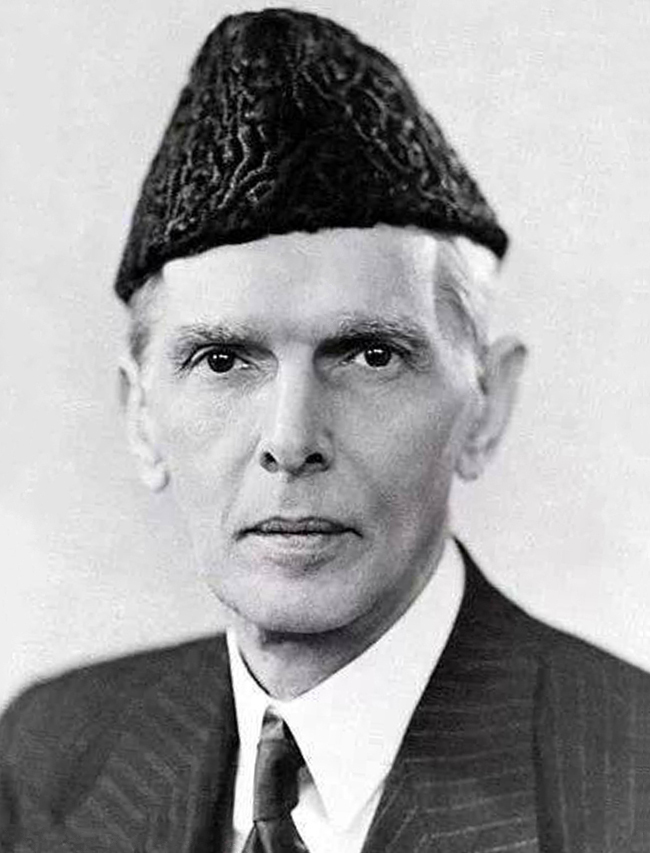
มูฮัมหมัด อาลี จินนาห์

| name = มูฮัมหมัด อาลี จินนาห์nobold|lang|ur|
| office = ผู้สำเร็จราชการปากีสถานคนที่ 1
| image = Jinnah1945c.jpg
| caption = จินนาห์ เมื่อ ค.ศ. 1945
| alt = มุมมองใบหน้าของจินนาห์ในช่วงปัจฉิมวัย
| monarch = สมเด็จพระเจ้าจอร์จที่ 6 แห่งสหราชอาณาจักร|สมเด็จพระเจ้าจอร์จที่ 6
| predecessor = "สถาปนาตำแหน่ง"
| primeminister = Liaquat Ali Khan|ลีอากัต อาลี ข่าน
| successor = Khawaja Nazimuddin|ขวาชะ นาซิมุดดีน
| signature = Jinnah signature.svg
| party = สันนิบาตมุสลิม (ค.ศ. 1947–1958)|สันนิบาตมุสลิม (ค.ศ. 1947–1948)
| otherparty = คองเกรสแห่งชาติอินเดีย (ค.ศ.&nbsp;1906–1920)สันนิบาตมุสลิมแห่งอินเดีย (ค.ศ.&nbsp;1913–1947)
| deputy1 = Maulvi Tamizuddin Khan|เมาล์วี ตามีซุดดีน ข่าน
| office1 = ประธานสภาร่างรัฐธรรมนูญคนที่ 1
| predecessor1 = "สถาปนาตำแหน่ง"
| successor1 = Maulvi Tamizuddin Khan|เมาล์วี ตามีซุดดีน ข่าน
| birth_name = มาฮัมหมัดอาลี จินนาห์ไภ
| birth_date = วันคล้ายวันเกิดของจินนาห์|
| birth_place = การาจี เขตปกครองบอมเบย์ บริติชอินเดีย
| death_date = ไม่ตัด|
| death_place = การาจี เขตสหพันธ์เมืองหลวง ประเทศปากีสถาน
| resting_place = Mazar-e-Quaid|สุสานมาซาร์-เอ-กาอิด การาจีแคว้นสินธ์ ประเทศปากีสถาน
| spouse = plainlist|
*
*
| children = 1 (Dina Wadia|ดีนา วาฑิชา)
| alma_mater = Lincoln's Inn|สำนักศึกษากฎหมายลิงคอล์น
| term_start = 14 สิงหาคม ค.ศ. 1947
| term_end = 11 กันยายน ค.ศ.&nbsp;1948
| term_start1 = 11 สิงหาคม ค.ศ. 1947
| term_end1 = 11 กันยายน ค.ศ.&nbsp;1948
| honorific_prefix = บิดาแห่งชาติ ("บิดาแห่งชาติ|บาบา-เอ-เกาม์")ท่านผู้นำ ("กาอิด-เอ-อาซัม")
มูฮัมหมัด อาลี จินนาห์efn|lang-ur| (25 ธันวาคม ค.ศ. 187611 กันยายน ค.ศ. 1948) เป็นเนติบัณฑิต นักการเมือง และผู้ก่อตั้งประเทศปากีสถาน เขาดำรงตำแหน่งผู้นำสันนิบาตมุสลิมแห่งอินเดียตั้งแต่ ค.ศ. 1913 จนกระทั่งการเริ่มต้นประเทศปากีสถานเมื่อวันที่ 14 สิงหาคม ค.ศ. 1947 และต่อมาเป็นผู้สำเร็จราชการประเทศปากีสถานในเครือจักรภพ|ปากีสถานในเครือจักรภพคนแรกจวบจนถึงแก่อสัญกรรม
จินนาห์เกิดที่Wazir Mansion|คฤหาสน์วาซีร์ในเมืองการาจี เขาเข้ารับการอบรมเป็นเนติบัณฑิตที่Lincoln's Inn|สำนักศึกษากฎหมายลิงคอล์น กรุงลอนดอน ประเทศอังกฤษ ต่อมาเขาได้เดินทางกลับมายังบริติชราช|อินเดียและเข้าทำงานที่ศาลสูงบอมเบย์ โดยในช่วงเวลานี้ เขาเริ่มสนใจในการเมืองระดับชาติ ซึ่งท้ายที่สุดแล้ว ความสนใจนี้ก็เข้ามาแทนที่การปฏิบัติงานด้านกฎหมายของเขา จินนาห์เริ่มมีชื่อเสียงอย่างยิ่งในคองเกรสแห่งชาติอินเดียในช่วงสองทศวรรษแรกของคริสต์ศตวรรษที่ 20 ซึ่งในปีแรก ๆ ของการทำงานในแวดวงการเมือง จินนาห์ได้สนับสนุนแนวคิดเอกภาพฮินดู–มุสลิม ซึ่งนำไปสู่กติกาสัญญาลัคเนาใน ค.ศ. 1916 ระหว่างฝ่ายคองเกรสกับสันนิบาตมุสลิมแห่งอินเดีย จินนาห์กลายเป็นผู้นำคนสำคัญในIndian Home Rule movement|สันนิบาตปกครองบ้านเกิดเมืองนอนแห่งอินเดีย และได้เสนอหลักการสิบสี่ข้อของจินนาห์|แผนการปฏิรูปรัฐธรรมนูญสิบสี่ข้อเพื่อปกป้องสิทธิทางการเมืองของชาวมุสลิมในอนุทวีปอินเดีย อย่างไรก็ตาม ใน ค.ศ. 1920 จินนาห์ลาออกจากคองเกรส เมื่อคองเกรสเห็นด้วยกับการรณรงค์แบบสัตยาเคราะห์ () ซึ่งเขามองว่าเป็นลัทธิอนาธิปไตย|การเมืองแบบอนาธิปไตย
ใน ค.ศ. 1940 จินนาห์เชื่อว่าชาวมุสลิมในอนุทวีปควรมีรัฐเป็นของตนเอง เพื่อหลีกเลี่ยงสถานะชายขอบของชาวมุสลิมที่ความเป็นไปได้ ซึ่งประชากรเหล่านี้อาจถูกด้อยค่าในรัฐเอกราชฮินดู–มุสลิม ทำให้ในปีนั้น สันนิบาตมุสลิมที่นำโดยจินนาห์ได้ผ่านข้อมติลาฮอร์เพื่อเรียกร้องประเทศแยกต่างหากสําหรับชาวมุสลิมเขตปกครองและมณฑลของบริติชอินเดีย|อินเดีย ในช่วงสงครามโลกครั้งที่สอง สันนิบาตมุสลิมเริ่มแข็งแกร่งขึ้น ในขณะที่ผู้นำคองเกรสหลายคนถูกจับกุม และในการเลือกตั้งมณฑลในประเทศอินเดีย ค.ศ. 1946|การเลือกตั้งระดับมณฑลที่จัดขึ้นหลังสงคราม สันนิบาตชนะที่นั่งส่วนใหญ่ซึ่งสงวนไว้สำหรับชาวมุสลิม โดยสุดท้ายแล้ว คองเกรสและสันนิบาตมุสลิมก็ไม่สามารถบรรลุข้อตกลงที่จะแบ่งปันอำนาจเพื่อให้บริติชอินเดียทั้งหมดรวมกันเป็นรัฐเดียวหลังได้รับเอกราช และด้วยเหตุนี้ ทำให้ทุกฝ่ายเห็นพ้องกันว่าควรแยกอินเดียออกเป็นสองส่วน ได้แก่ รัฐเอกราชอินเดียที่มีชาวฮินดูเป็นส่วนใหญ่ และรัฐมุสลิมปากีสถาน
ภายหลังการประกาศเอกราช จินนาห์ได้ดำรงตำแหน่งผู้สำเร็จราชการปากีสถาน เขาได้จัดตั้งรัฐบาลแห่งชาติใหม่และดำเนินนโยบายจำนวนมาก ตลอดจนให้กาช่วยเหลือMuhajir (Pakistan)|ผู้อพยพชาวมุสลิมหลายล้านคน ซึ่งเดินทางมาจากประเทศเพื่อนบ้านอย่างประเทศอินเดียในเครือจักรภพ|อินเดียหลังจากการแบ่งอินเดีย|การแบ่งอินเดียออกเป็นสองส่วน จินนาห์ดูแลการสร้างค่ายผู้ลี้ภัยเป็นการส่วนตัว เขาถึงแก่อสัญกรรม สิริอายุ 71 ปี ในเดือนกันยายน ค.ศ. 1948 ซึ่งเป็นเวลาเพียงหนึ่งปีหลังจากที่ปากีสถานได้รับเอกราชจากสหราชอาณาจักร เขาทิ้งมรดกที่ลึกซึ้งและเป็นที่เคารพนับถือในประเทศปากีสถาน มหาวิทยาลัยและสิ่งปลูกสร้างจำนวนมากในประเทศตั้งชื่อตามจินนาห์ และเป็นที่เคารพนับถือในปากีสถานว่าเป็น ' ("ท่านผู้นำ") และ ("บิดาแห่งชาติ") รวมถึงวันคล้ายวันเกิดของจินนาห์|วันคล้ายวันเกิดของเขาได้รับการกำหนดเป็นPublic holidays in Pakistan|วันหยุดประจำชาติ
== อ้างอิงและหมายเหตุ ==
=== หมายเหตุ ===
=== อ้างอิง ===
=== บรรณานุกรม ===
*
*
* Cite book |last=Ahmed |first=Akbar S. |author-link=Akbar Ahmed |year=2005 |orig-year=First published 1997 |title=Jinnah, Pakistan, and Islamic Identity: The Search for Saladin |publisher=Routledge |location=London |isbn=978-1-134-75022-1 |ref=
*
*
*Cite book |last=Bolith |first=Hector |year=1954 |title=Jinnah: Creator of Pakistan |url-access=registration |publisher=John Murray |location=London |oclc=1001456192 |ref=
*
* Cite news|title=Quaid backed labour struggle|date=27 October 2003|work=Dawn|ref=
* Cite book |last=Cohen |first=Stephen Philip |year=2004 |title=The Idea of Pakistan |url-access=registration |publisher=Brookings Institution Press |location=Washington, D.C. |isbn=978-0-8157-1503-0 |ref=
* cite news | title = Dina seeks Jinnah House's possession | date = 25 May 2005 | work = Dawn (newspaper)|Dawn |ref=
*
*
*Cite book |last=Gandhi |first=Rajmohan |author-link=Rajmohan Gandhi |year=1990 |title=Patel: A Life |publisher=Navajivan |location=Ahmedabad |asin=B0006EYQ0A |ref=
*
* Cite book |last=Hibbard |first=Scott |year=1994 |title=Religious Politics and Secular States: Egypt, India, and the United States |location=Baltimore |publisher=Johns Hopkins University Press |isbn=978-0-8018-9669-9 |ref=
* Cite book |last=Jalal |first=Ayesha |author-link=Ayesha Jalal |year=1994 |title=The Sole Spokesman: Jinnah, the Muslim League and the Demand for Pakistan |edition=paperback |location=Cambridge |publisher=Cambridge University Press |isbn=978-0-521-45850-4 |ref=
*
*
*
*
*
*
* Cite book |last=Jinnah |first=Fatima |author-link=Fatima Jinnah |year=1987 |title=My Brother |publisher=Quaid-i-Azam Academy |isbn=978-9694130361 |ref=
*
* Cite book |last=Khan |first=Yasmin |year=2008 |orig-year=2007 |edition=paperback |title=The Great Partition: The Making of India and Pakistan |location=New Haven, Conn. |publisher=Yale University Press |isbn=978-0-300-12078-3 |ref=
*
*
*Cite book |last=Malik |first=Iftikar H. |year=2008 |series=The Greenwood Histories of the Modern Nations |title=The History of Pakistan |location=Westport, Conn. |publisher=Greenwood Press |isbn=978-0-313-34137-3 |ref=
*
*
*
*
*Cite book |last=Mohiuddin |first=Yasmeen Niaz |year=2007 |title=Pakistan: A Global Studies Handbook |location=Santa Barbara, California |publisher=ABC-CLIO |isbn=978-1-85109-801-9 |ref=
* Cite journal |last=Moore |first=R. J. |year=1983 |title=Jinnah and the Pakistan Demand |journal=Modern Asian Studies |volume=17 |issue=4 |pages=529–561 |jstor=312235 |doi=10.1017/S0026749X00011069 |s2cid=144125491 |ref=
*
*
*
*
* Cite journal |last=Puri |first=Balraj |date=7 March 2008 |title=Clues to understanding Jinnah |journal=Economic and Political Weekly |volume=43 |issue=9 |pages=33–35 |publisher=Sameeksha Trust |location=Bombay |jstor=40277204 |ref=
* Cite book |last=Read |first=Anthony |author-link=Anthony Read |year=1997 |title=The Proudest Day: India's Long Road to Independence |location=New York |publisher=W.W. Norton & Co. |isbn=978-0-393-04594-9 |ref=
*
*
*
*
* Cite book |last=Singh |first=Jaswant |author-link=Jaswant Singh |year=2009 |title=Jinnah: India-Partition and Independence |location=Oxford |publisher=Oxford University Press |isbn=978-0-19-547927-0 |oclc=611042665 |ref=
*
*
*
*
*
*
* Cite book |last=Wolpert |first=Stanley |author-link=Stanley Wolpert |year=1984 |title=Jinnah of Pakistan |title-link=Jinnah of Pakistan |location=New York |publisher=Oxford University Press |isbn=978-0-19-503412-7 |ref=
*
* citation |author=K. R. N. Swamy |title=Mughals, maharajas, and the Mahatma |date=1 December 1997 |publisher=HarperCollins Publishers India |page=71 |isbn=978-8-17-223280-1 |ref=
* citation |author=Partha Sarathy Ghosh |title=BJP and the Evolution of Hindu Nationalism: From Periphery to Centre |date=1 January 1999 |publisher=Manohar Publishers & Distributors |page=60 |isbn=978-8-17-304253-9 |ref=
* citation |author=Iftikhar Haider Malik |title=Culture and Customs of Pakistan |year=2006 |publisher=Greenwood Publishing Group |page=61 |isbn=978-0-313-33126-8 |ref=
* citation |author=Ludwig W. Adamec |title=Historical Dictionary of Islam |date=14 December 2016 |publisher=Rowman & Littlefield |page=231 |isbn=978-1-4422-7724-3 |ref=
*
== แหล่งข้อมูลอื่น ==
* Correspondence with the Muslim League – 1946 – UK Parliament Living Heritage
* Mohammad Ali Jinnah Biography
*
* Government of Pakistan Website
* Address to the First Constituent Assembly of Pakistan on 11 August 1947
หมวดหมู่:บุคคลที่เกิดในปี พ.ศ. 2419
หมวดหมู่:บุคคลที่เสียชีวิตในปี พ.ศ. 2491
หมวดหมู่:นักการเมืองปากีสถาน
หมวดหมู่:มุสลิมชาวปากีสถาน
หมวดหมู่:มุสลิมนิกายชีอะฮ์
หมวดหมู่:ผู้สำเร็จราชการปากีสถาน
หมวดหมู่:บุคคลจากการาจี